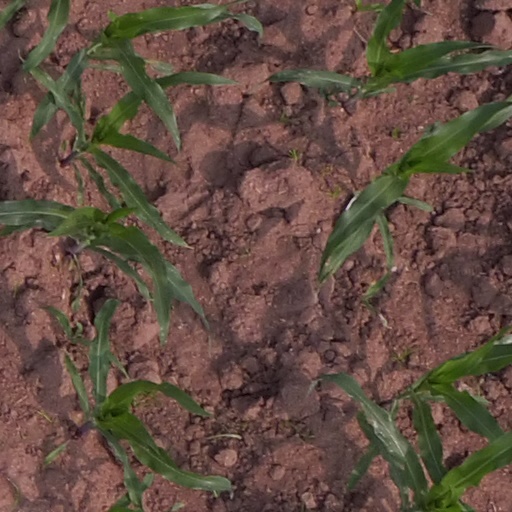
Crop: maize; corn